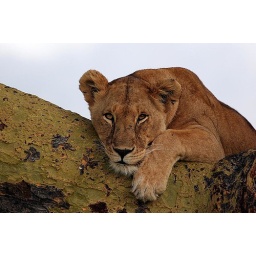
This lioness was about 30 ft. up in a Yellow Fever tree